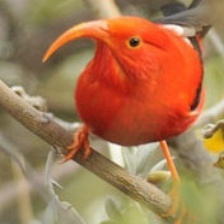
Species: IWI
Scientific name:  VESTIARIA COCCINEA.